Stadion Veruda

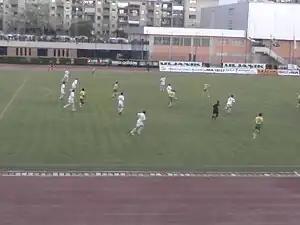
Istra 1961 in action at Stadion Veruda

Stadion Veruda is a multi-use stadium in Pula, Croatia. With a seating capacity of 2,500, it is Pula's second largest stadium. It served as the home stadium for football club NK Istra 1961 until the completed renovation of Stadion Aldo Drosina in 2011, and the current home stadium of NK Uljanik Pula.